Alanya Castle

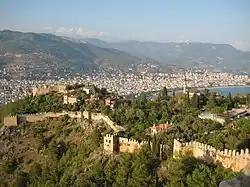
Walls and landward fortress of Alanya Kale

Alanya Castle (Alanya Kalesi) is a medieval castle in the southern Turkish city of Alanya.